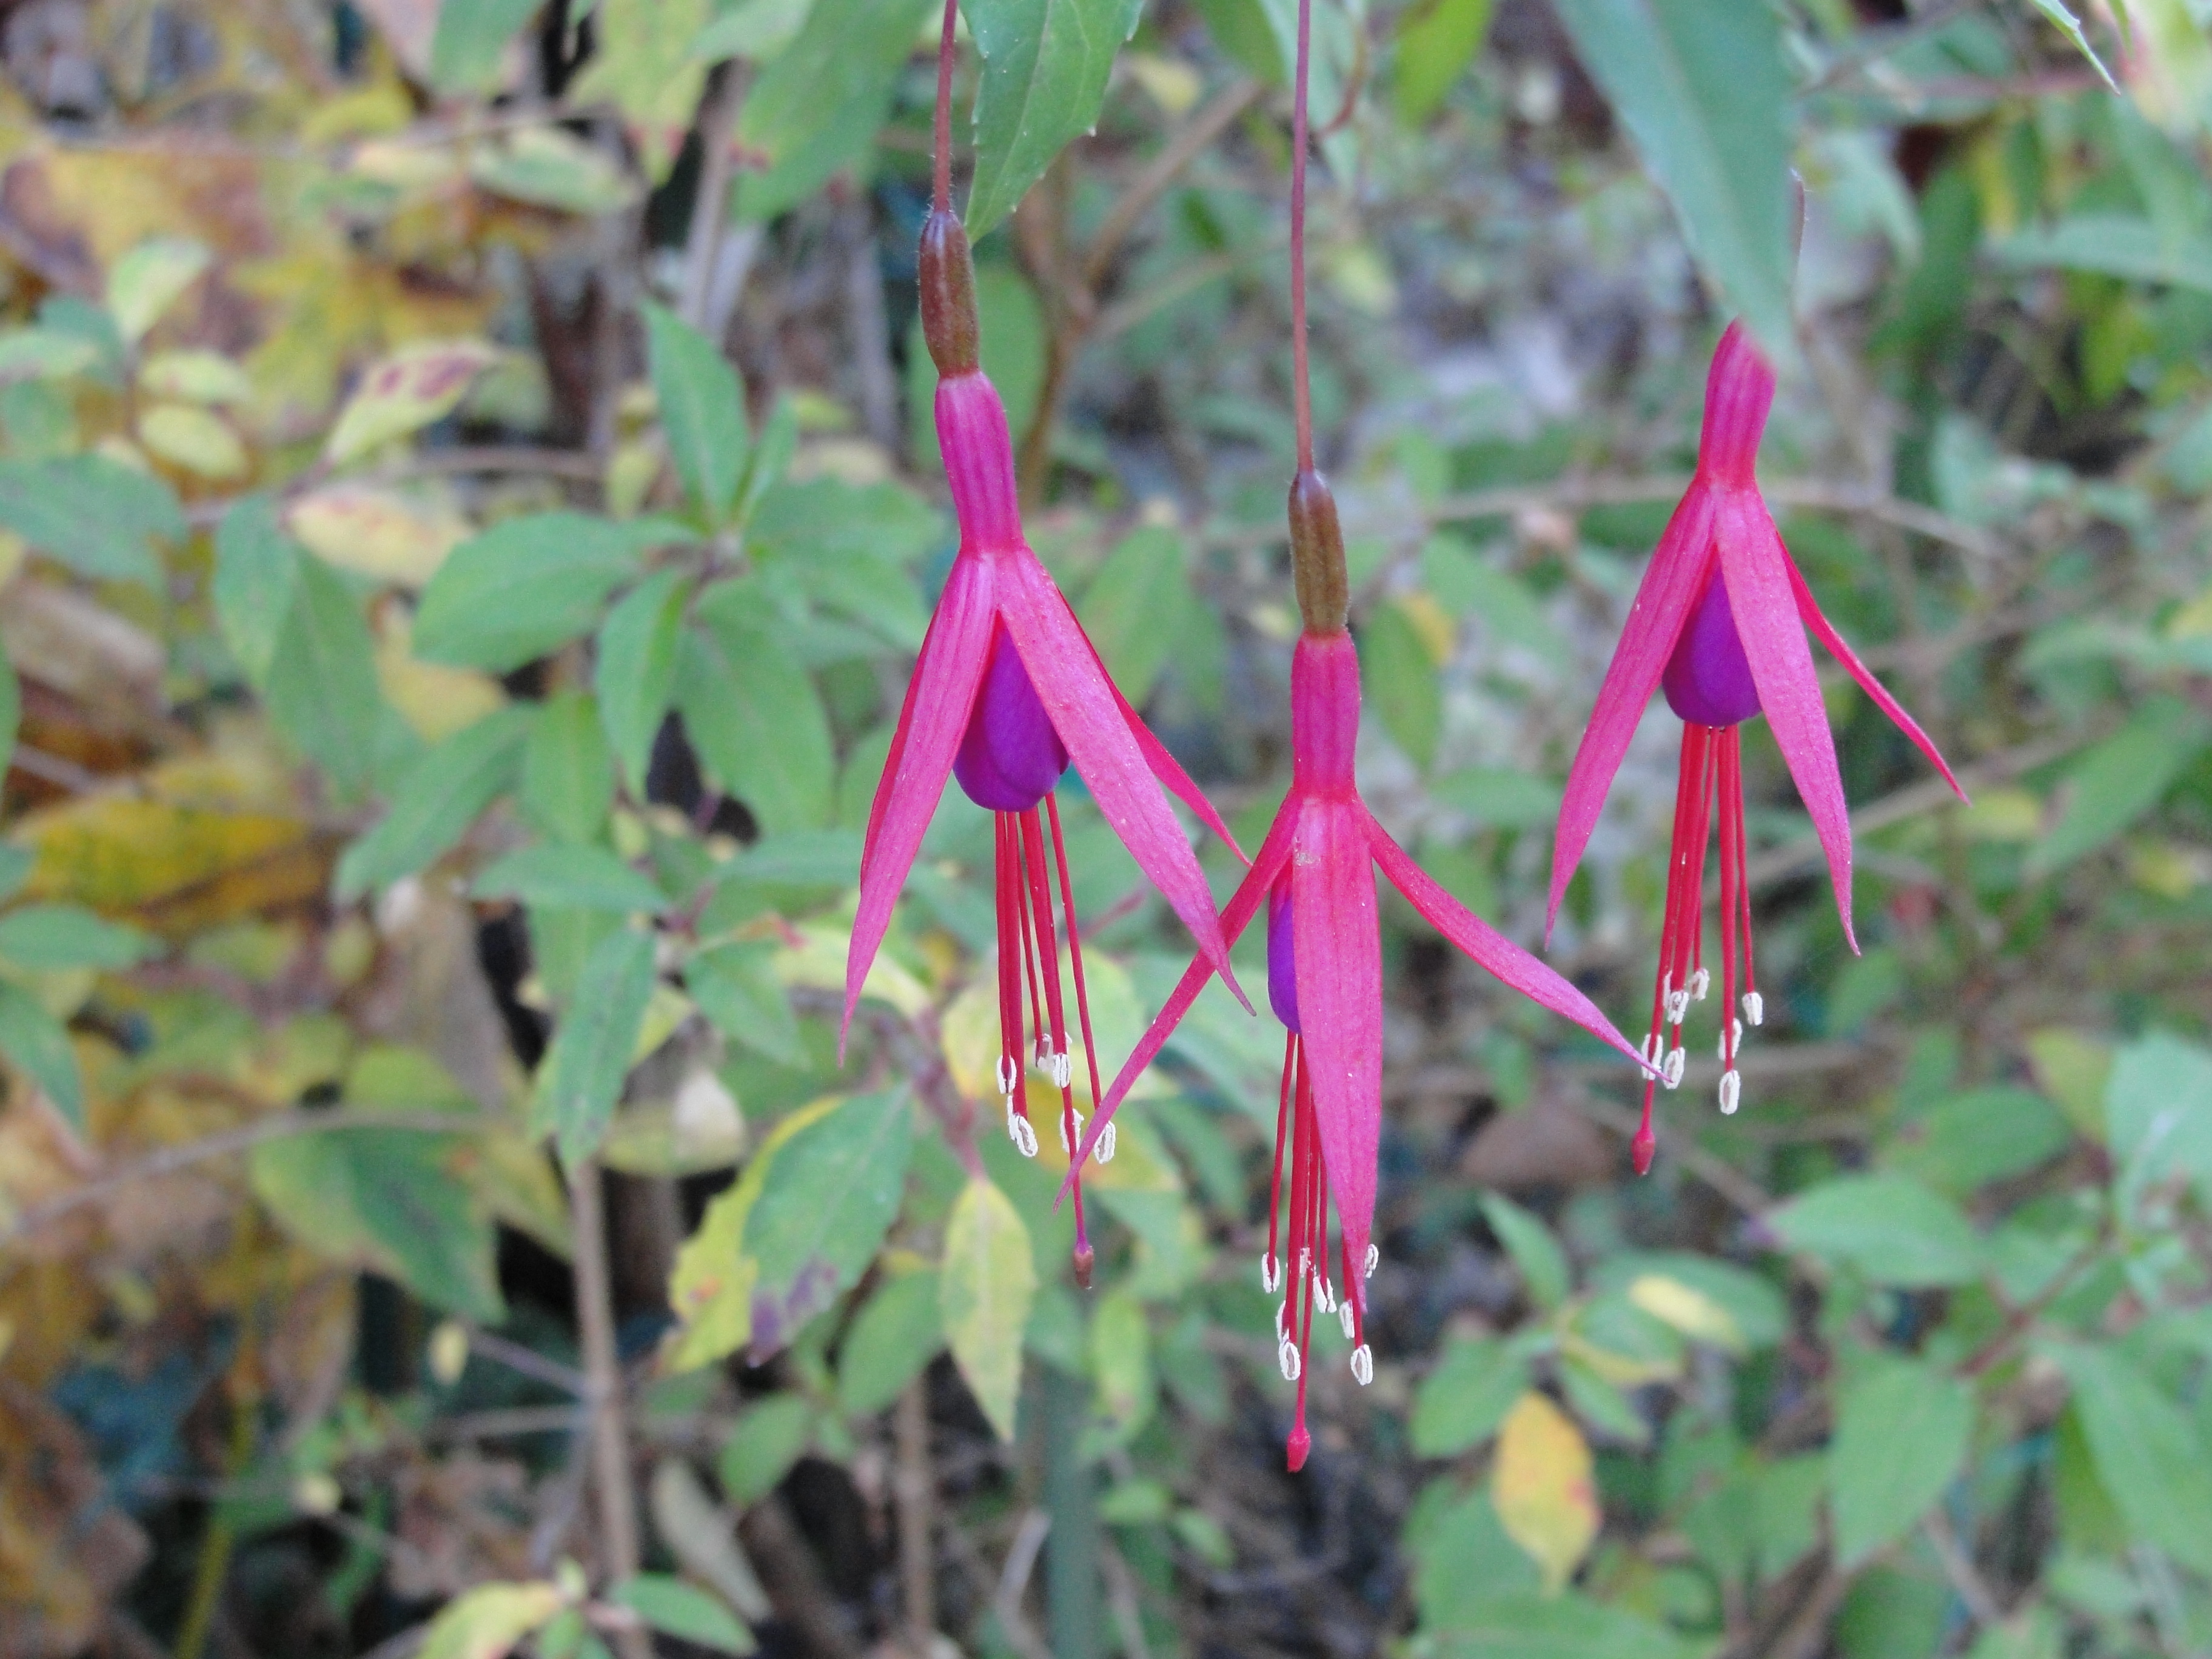
flower, plant, flora, flowering plant, fuchsia, cantua, wildflower, qantu, shrub, plant stem, honeysuckle